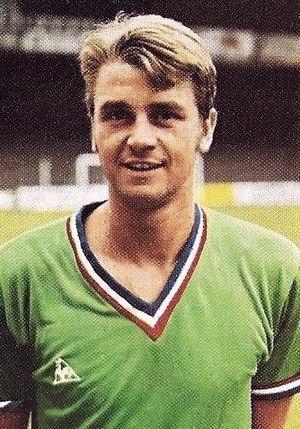
Aimé Jacquet, né le 27 novembre 1941 à Sail-sous-Couzan, est un ancien joueur et entraîneur international français de football. Il remporte à la fin de sa carrière la Coupe du monde de football de 1998 en tant que sélectionneur de l'équipe de France.